Conquest of the Canary Islands

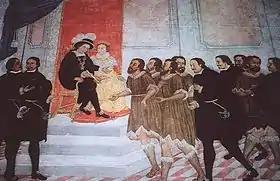
Alonso Fernández de Lugo presenting the captured Guanche kings of Tenerife to Ferdinand and Isabella

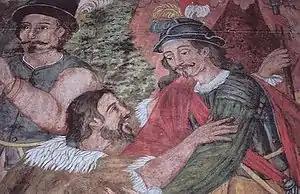
The native kings of Tenerife surrender to Alonso Fernández de Lugo, 25 July 1496

The third period of the Spanish conquest of the Canaries was different from the first in a number of ways: